East India Company College

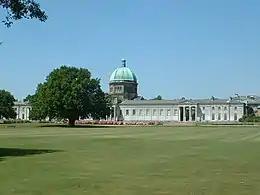
The former East India Company College, now Haileybury and Imperial Service College

The East India Company College, or East India College, was an educational establishment situated at Hailey, Hertfordshire, nineteen miles north of London, founded in 1806 to train "writers" (administrators) for the East India Company. It provided general and vocational education for young gentlemen of sixteen to eighteen years old, who were nominated by the Company's directors to writerships in its overseas civil service. The college's counterpart for the training of officers for the company's Presidency armies was Addiscombe Military Seminary, Surrey.